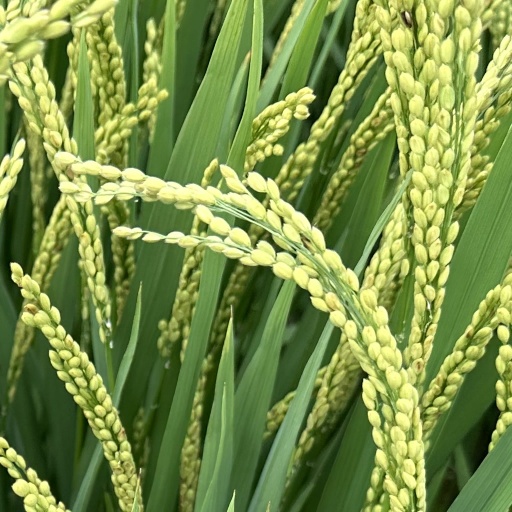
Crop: rice